Pashto dialects

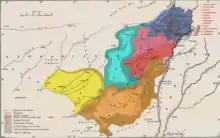
Dialectical Map of Pashto: An edited map of the Pashtun tribes, from Olaf Caroe’s “The Pathans”. The North Eastern dialects have been highlighted in dark blue, the North Western dialects in light blue, the North-Central (North Karlāṇi) is pink, the South-Central (South Karlāṇi) in red, the South Eastern in orange and the South Western in yellow.

Pashto dialects ( də Pəx̌tó žәbgóṭi) can be divided into two large varieties: Northern Pashto and Southern Pashto. Each of the two varieties of Pashto is further divided into a number of dialects. Northern Pashto is spoken in eastern Afghanistan, and central, northern and eastern Khyber Pakhtunkhwa (including Peshawar). Southern Pashto is spoken to the south of it, in southern and western Afghanistan (including Kandahar), southern Khyber Pakhtunkhwa and northern Balochistan (including Quetta). 'Ethnologue' divides Pashto into Northern, Southern and Central Pashto, and Wanetsi.